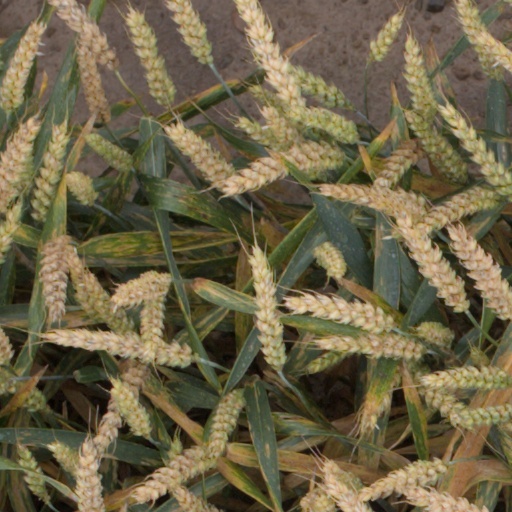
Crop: wheat